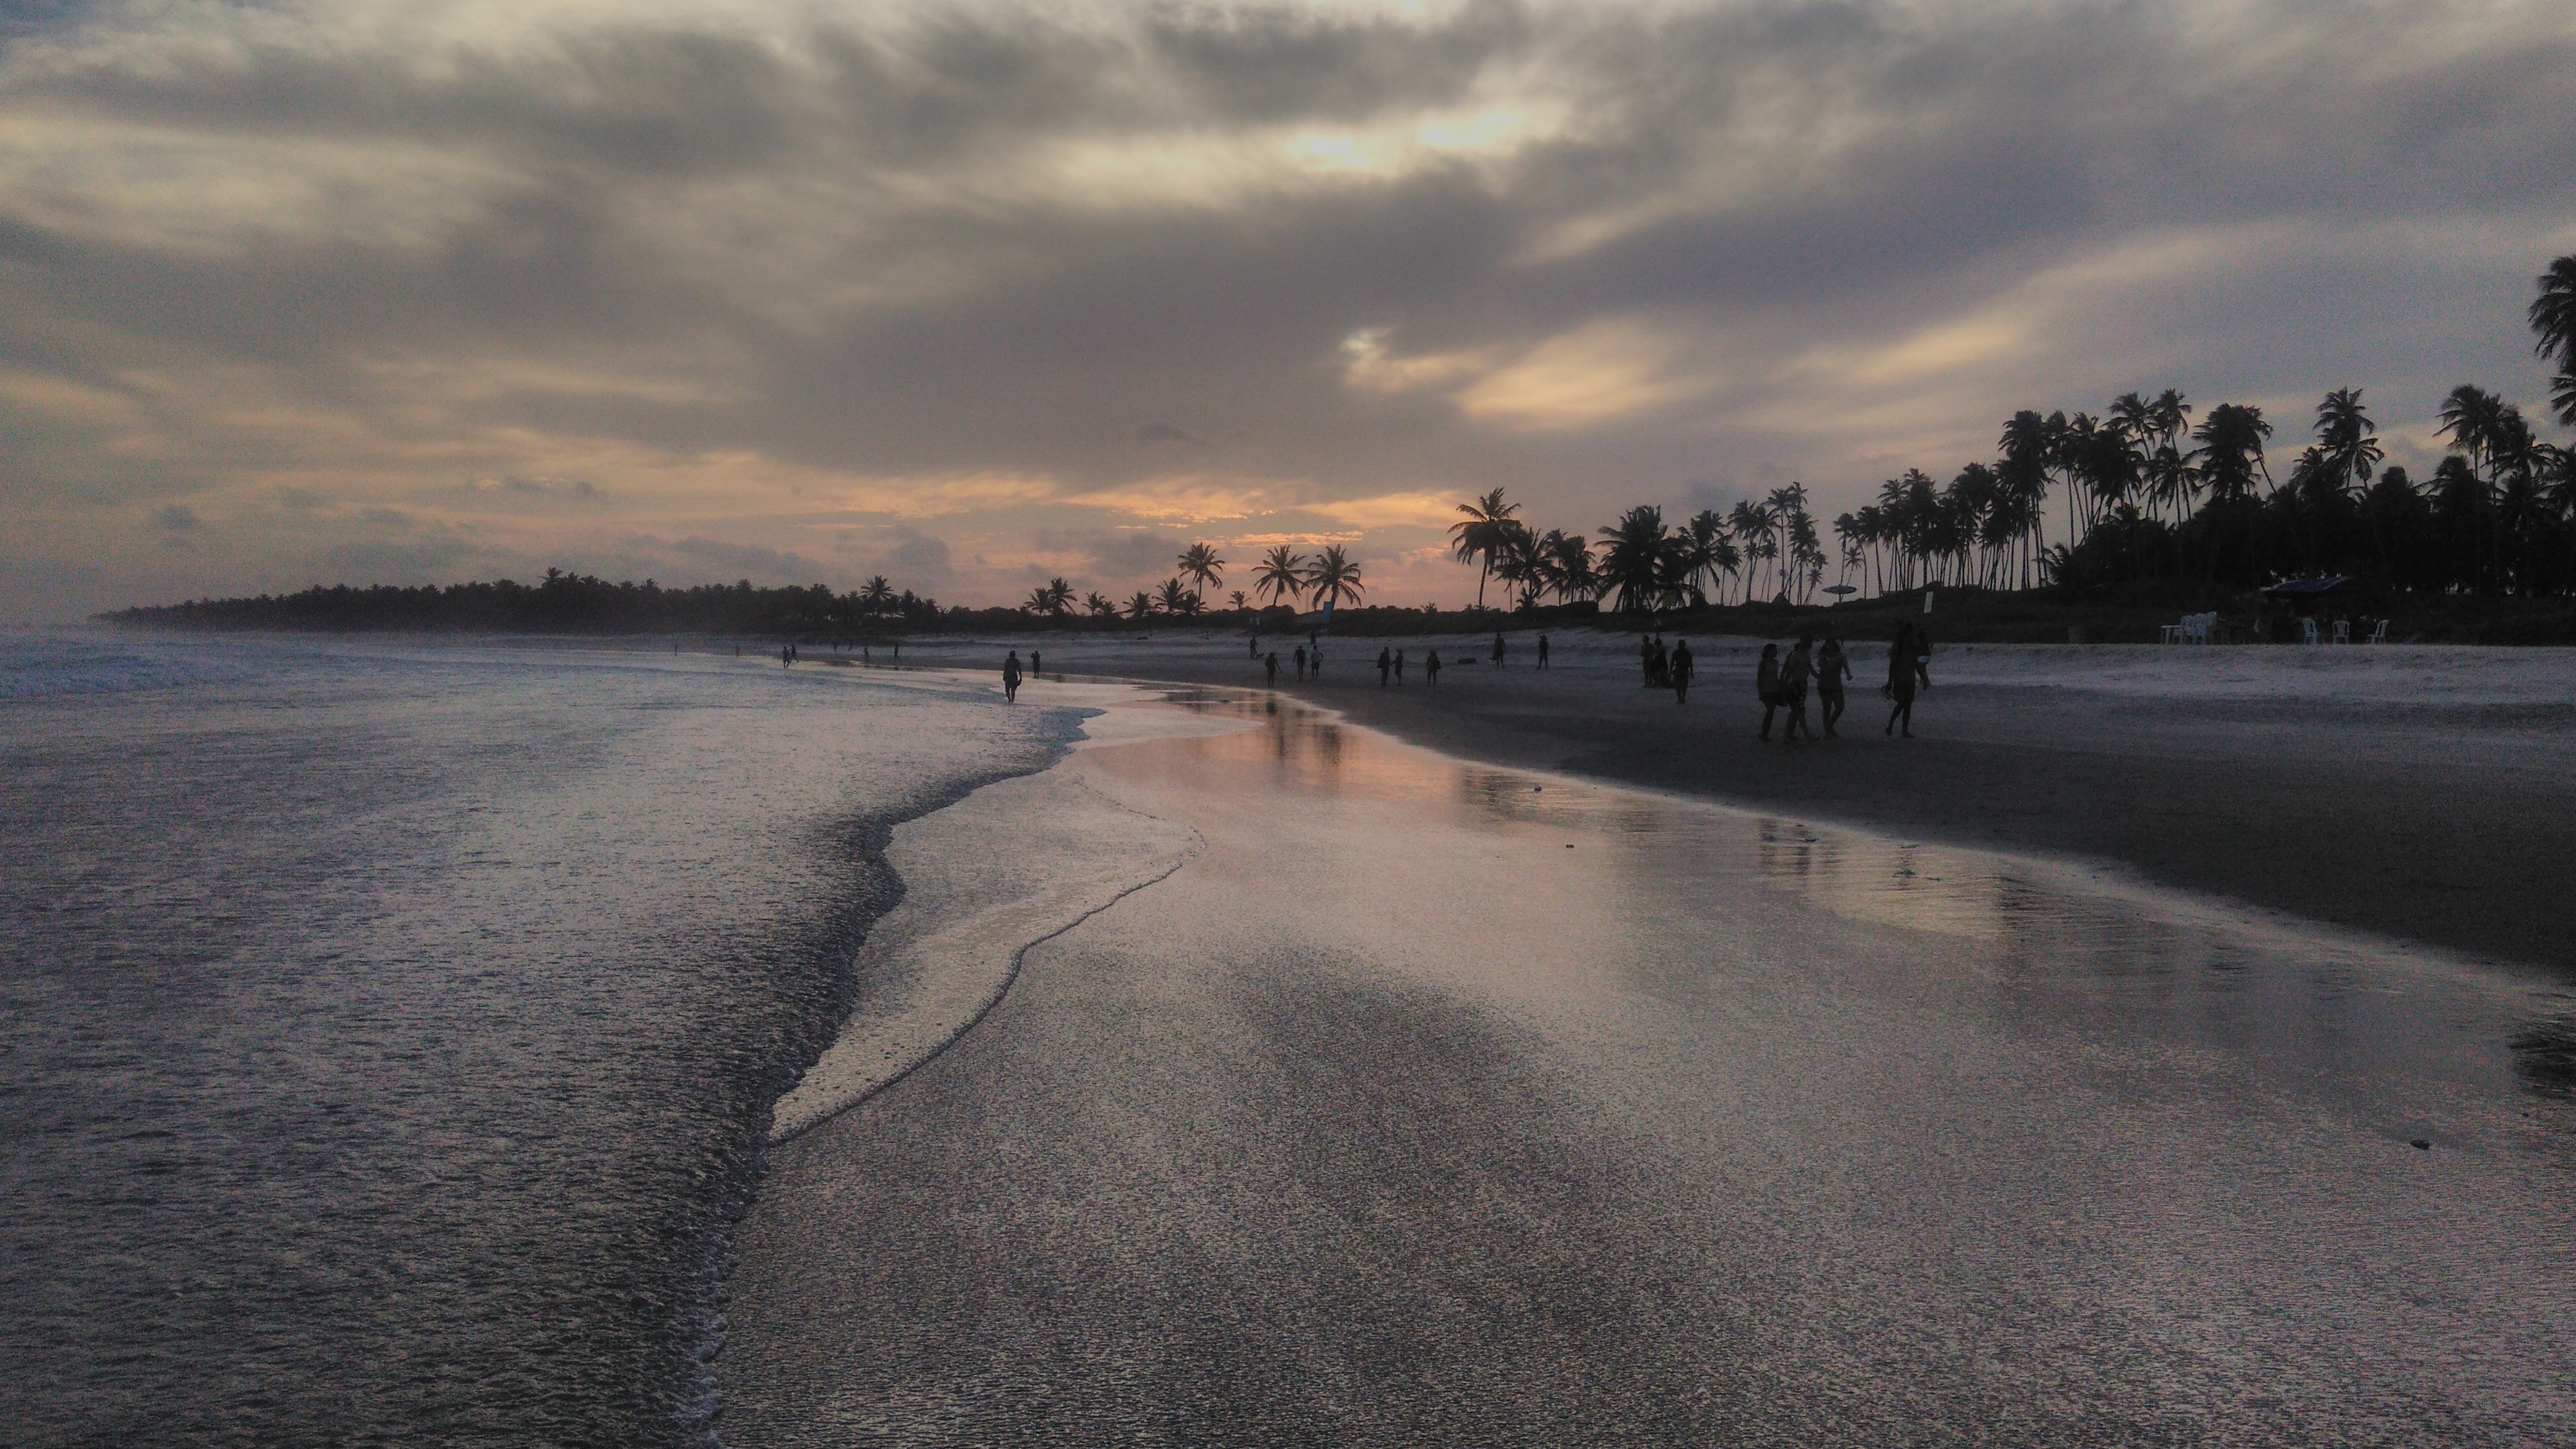
beach, sea, coast, tree, water, ocean, horizon, cloud, sky, sunrise, sunset, morning, shore, wave, dawn, atmosphere, river, tide, dusk, evening, reflection, calm, body of water, brazil, alagoas, praia do frances, coastal and oceanic landforms